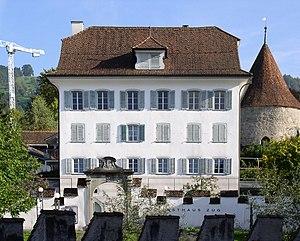
Cette liste présente les biens culturels d'importance nationale dans le canton de Zoug. Cette liste correspond à l'édition 2009 de l'Inventaire Suisse des biens culturels d'importance nationale pour le canton de Zoug. Il est trié par commune et inclus : 16 bâtiments séparés, 10 collections et 5 sites archéologiques.